Singapore River Festival

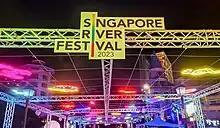
Read Bridge during the 2023 edition of the Singapore River Festival.

The Singapore River Festival is an annual festival held in Singapore alongside the Singapore River. It started in 2015 as part of Singapore's Golden Jubilee celebrations. The festival is organised by Singapore River One.